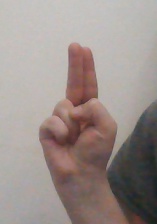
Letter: taa